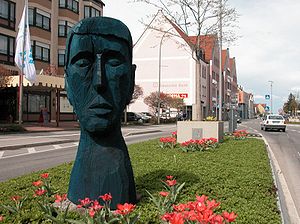
Königsbrunn / Bydele og landsbyer
Skulptur i det nyanlgte centrum i Königsbrunn
Königsbrunn er den største by i Landkreis Augsburg i Regierungsbezirk Schwaben i den tyske delstat Bayern.